Women in the United States judiciary

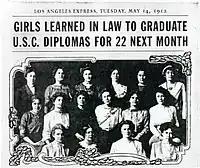
Georgia Bullock's graduating law school class, 1912

Mary Bartelme was appointed assistant judge in Cook County, Illinois in 1913, where she presided over court cases involving juveniles and was referred to at that time as, "America's only woman judge", by "The New York Times." In 1914, Georgia Bullock was appointed the "woman judge" of Los Angeles, in charge of a court segregated by sex where "she would serve as a model of Victorian ideals of womanhood for female misdemeanants".